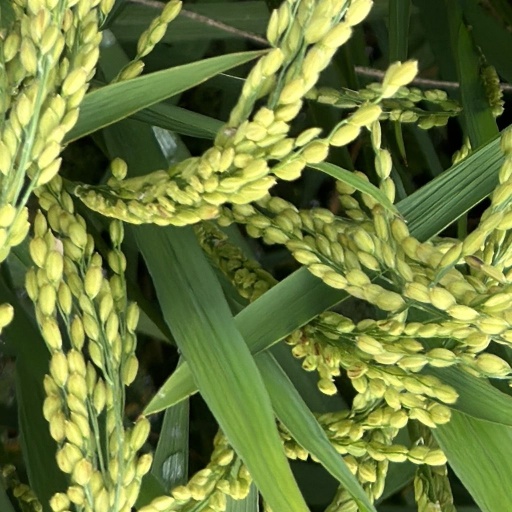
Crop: rice